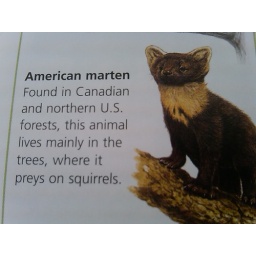
American Marten. Never seen one in person but they look mightily cute